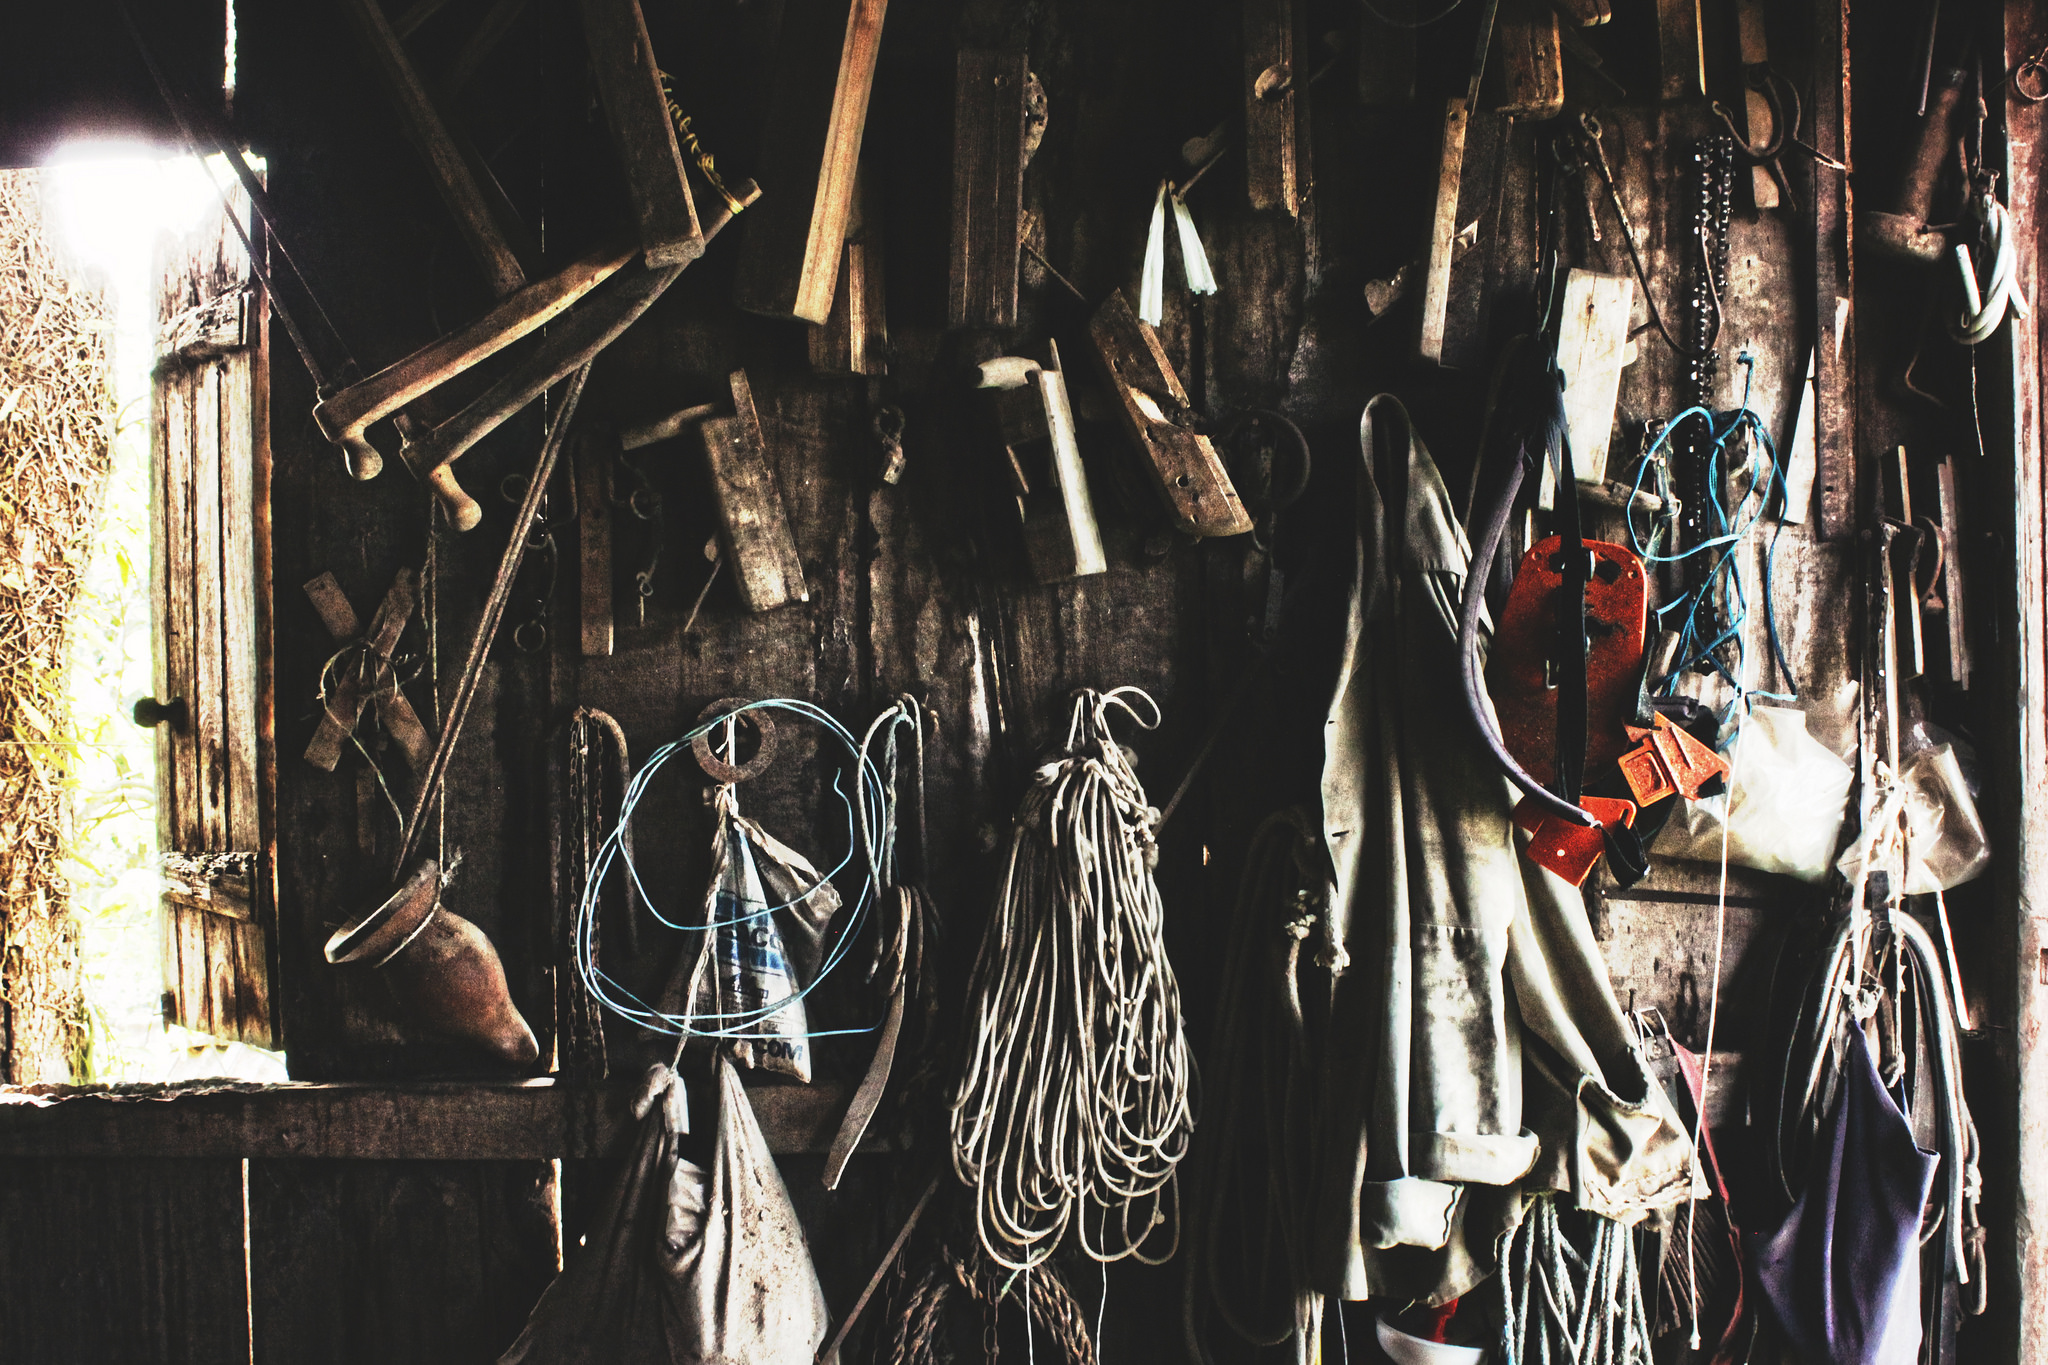
wood, shed, crowd, hut, things, equipment, items, fashion, art, messy, tools, clutter, workbench, stuff